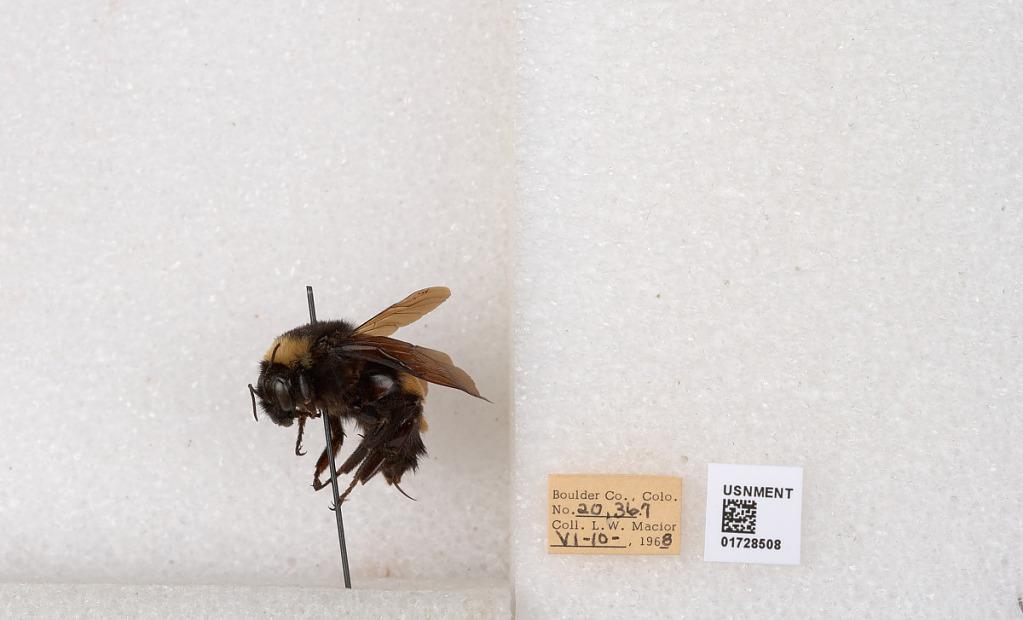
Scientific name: Bombus (Bombus) nevadensis auricormus
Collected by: L. Macior
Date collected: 1968-6-10
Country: United States
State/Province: Colorado
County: Boulder
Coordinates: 40.0925, -105.358